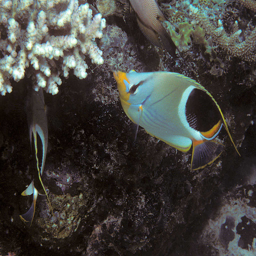
fish - admire the beauty of creations